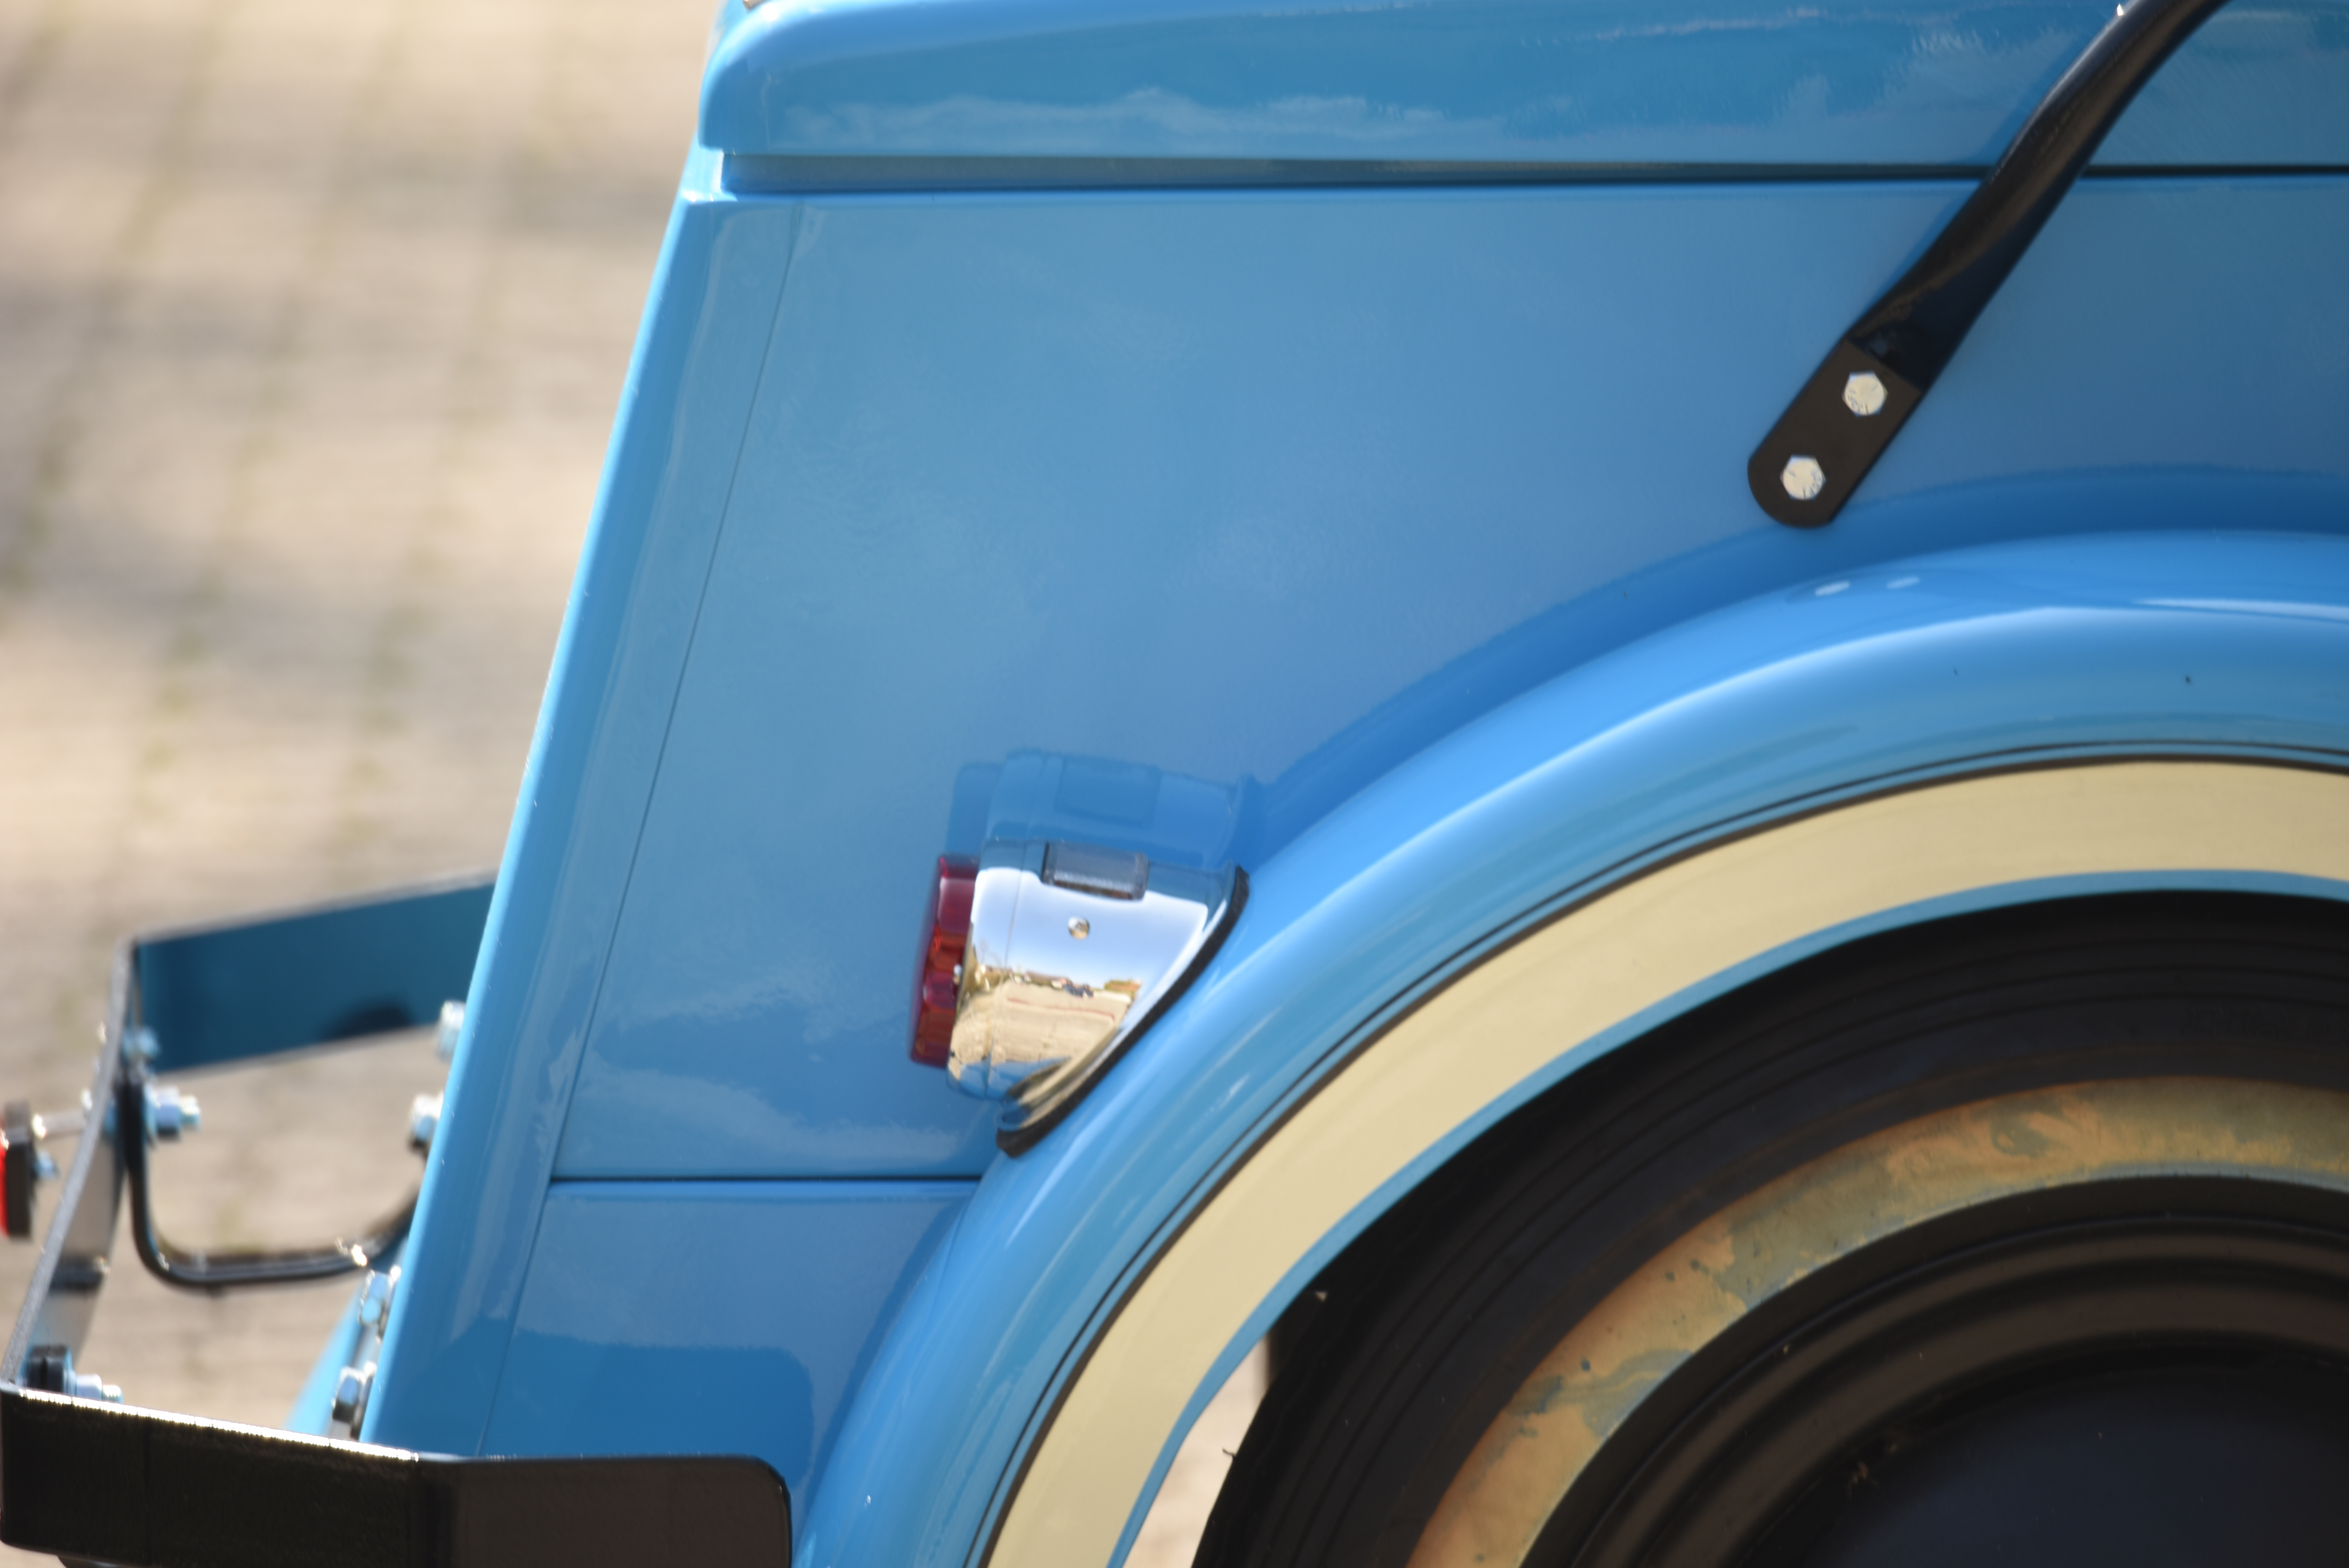
car, motor vehicle, blue, automotive tire, tire, vehicle, wheel, vehicle door, automotive design, automotive exterior, fender, automotive wheel system, auto part, vintage car, classic, architecture, rim, bumper, automotive lighting, electric blue, hood, rolling, city car